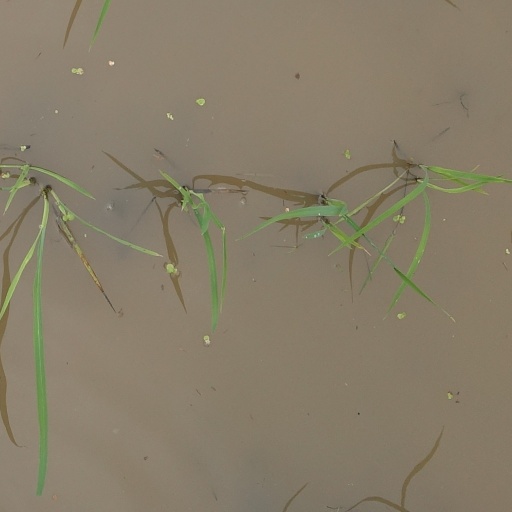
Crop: rice